Brady Corbet

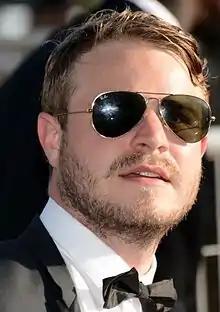
Corbet in May 2014

Corbet began an acting career at age eleven with a guest role in an April 2000 episode of CBS' "The King of Queens", and he followed it up with voice work in the English version of the animated Japanese series "NieA under 7". Over the next few years he was a regular on another animated series, "I My Me! Strawberry Eggs" (2001), and he guest-starred in a May 2002 episode of the WB sitcom "Greetings from Tucson". He also appeared in a May 2003 episode of Fox's sitcom "Oliver Beene". In 2003 he landed his first film role when he was cast in "Thirteen".